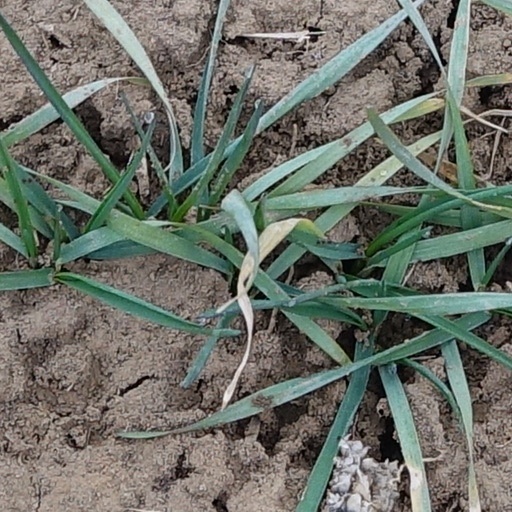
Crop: wheat